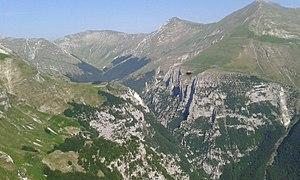
Les Marches sont une région d'Italie centrale dont le siège se situe dans la Ville portuaire d'Ancône, et qui compte 1,528 210 millions d'habitants sur 9 401,38 km² au 30 avril 2018.